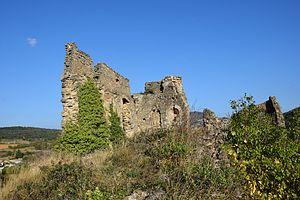
Château de Coustaussa